SR West Country and Battle of Britain classes

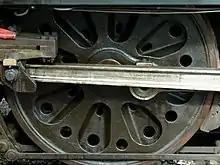
The distinctive Bulleid Firth Brown wheels, seen here on 34072 "257 Squadron"

Based on the mechanical experience gained from the Merchant Navy locomotives, Bulleid incorporated his chain-driven valve gear into what became the new design. This now-infamous component was unique in British locomotive design. It gained notoriety because it was difficult to access when things went wrong and, in tandem with the fast-moving Bulleid steam reverser, could cause irregular valve movements. The entire system was in a sealed oil bath, another unique design, that provided constant lubrication to the moving parts.